Oakes-Wood House

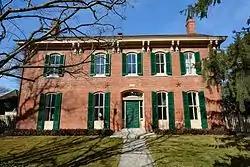

The Oakes-Wood House, also known as the Grant Wood House, is a historic building located in Iowa City, Iowa, United States. Nicholas Oakes, who established one of the first brickyards in town, built this house in 1858. The two-story brick Italianate structure features a T-shape floor plan, low gable roof, bracketed eaves, and three brick chimneys.